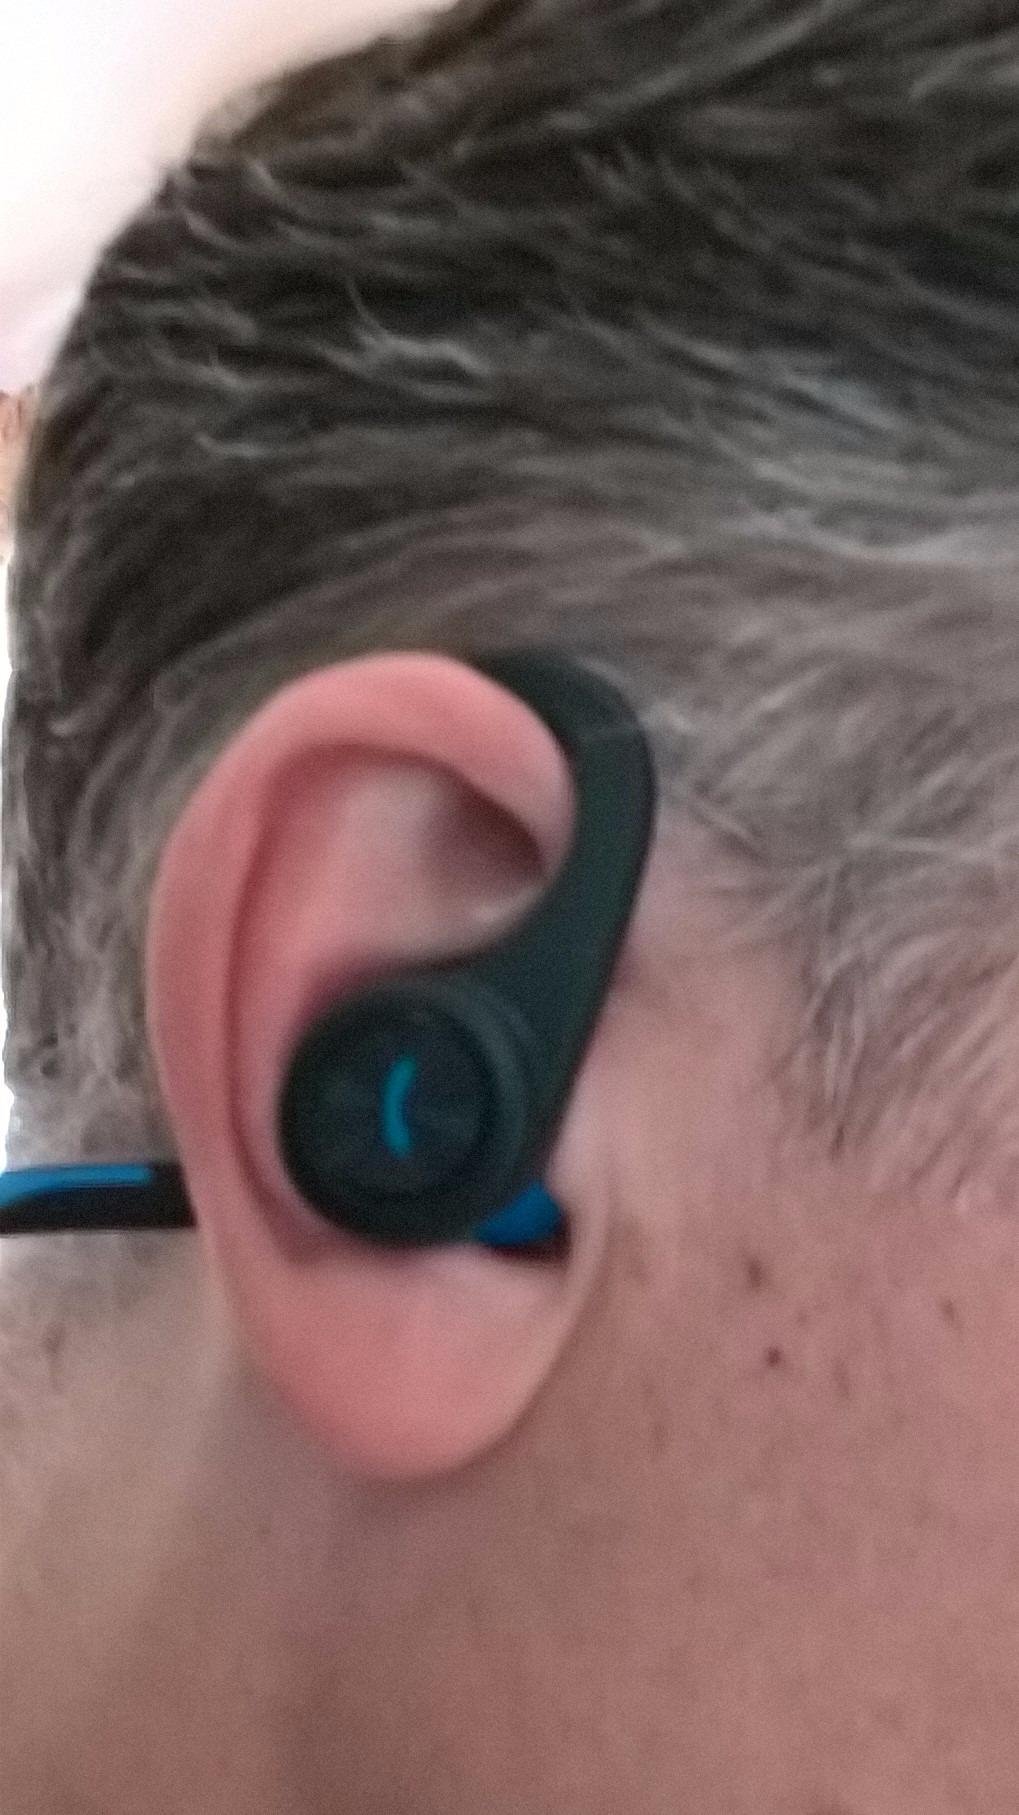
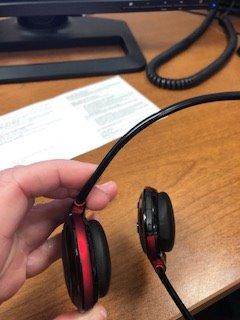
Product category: headphones
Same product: no